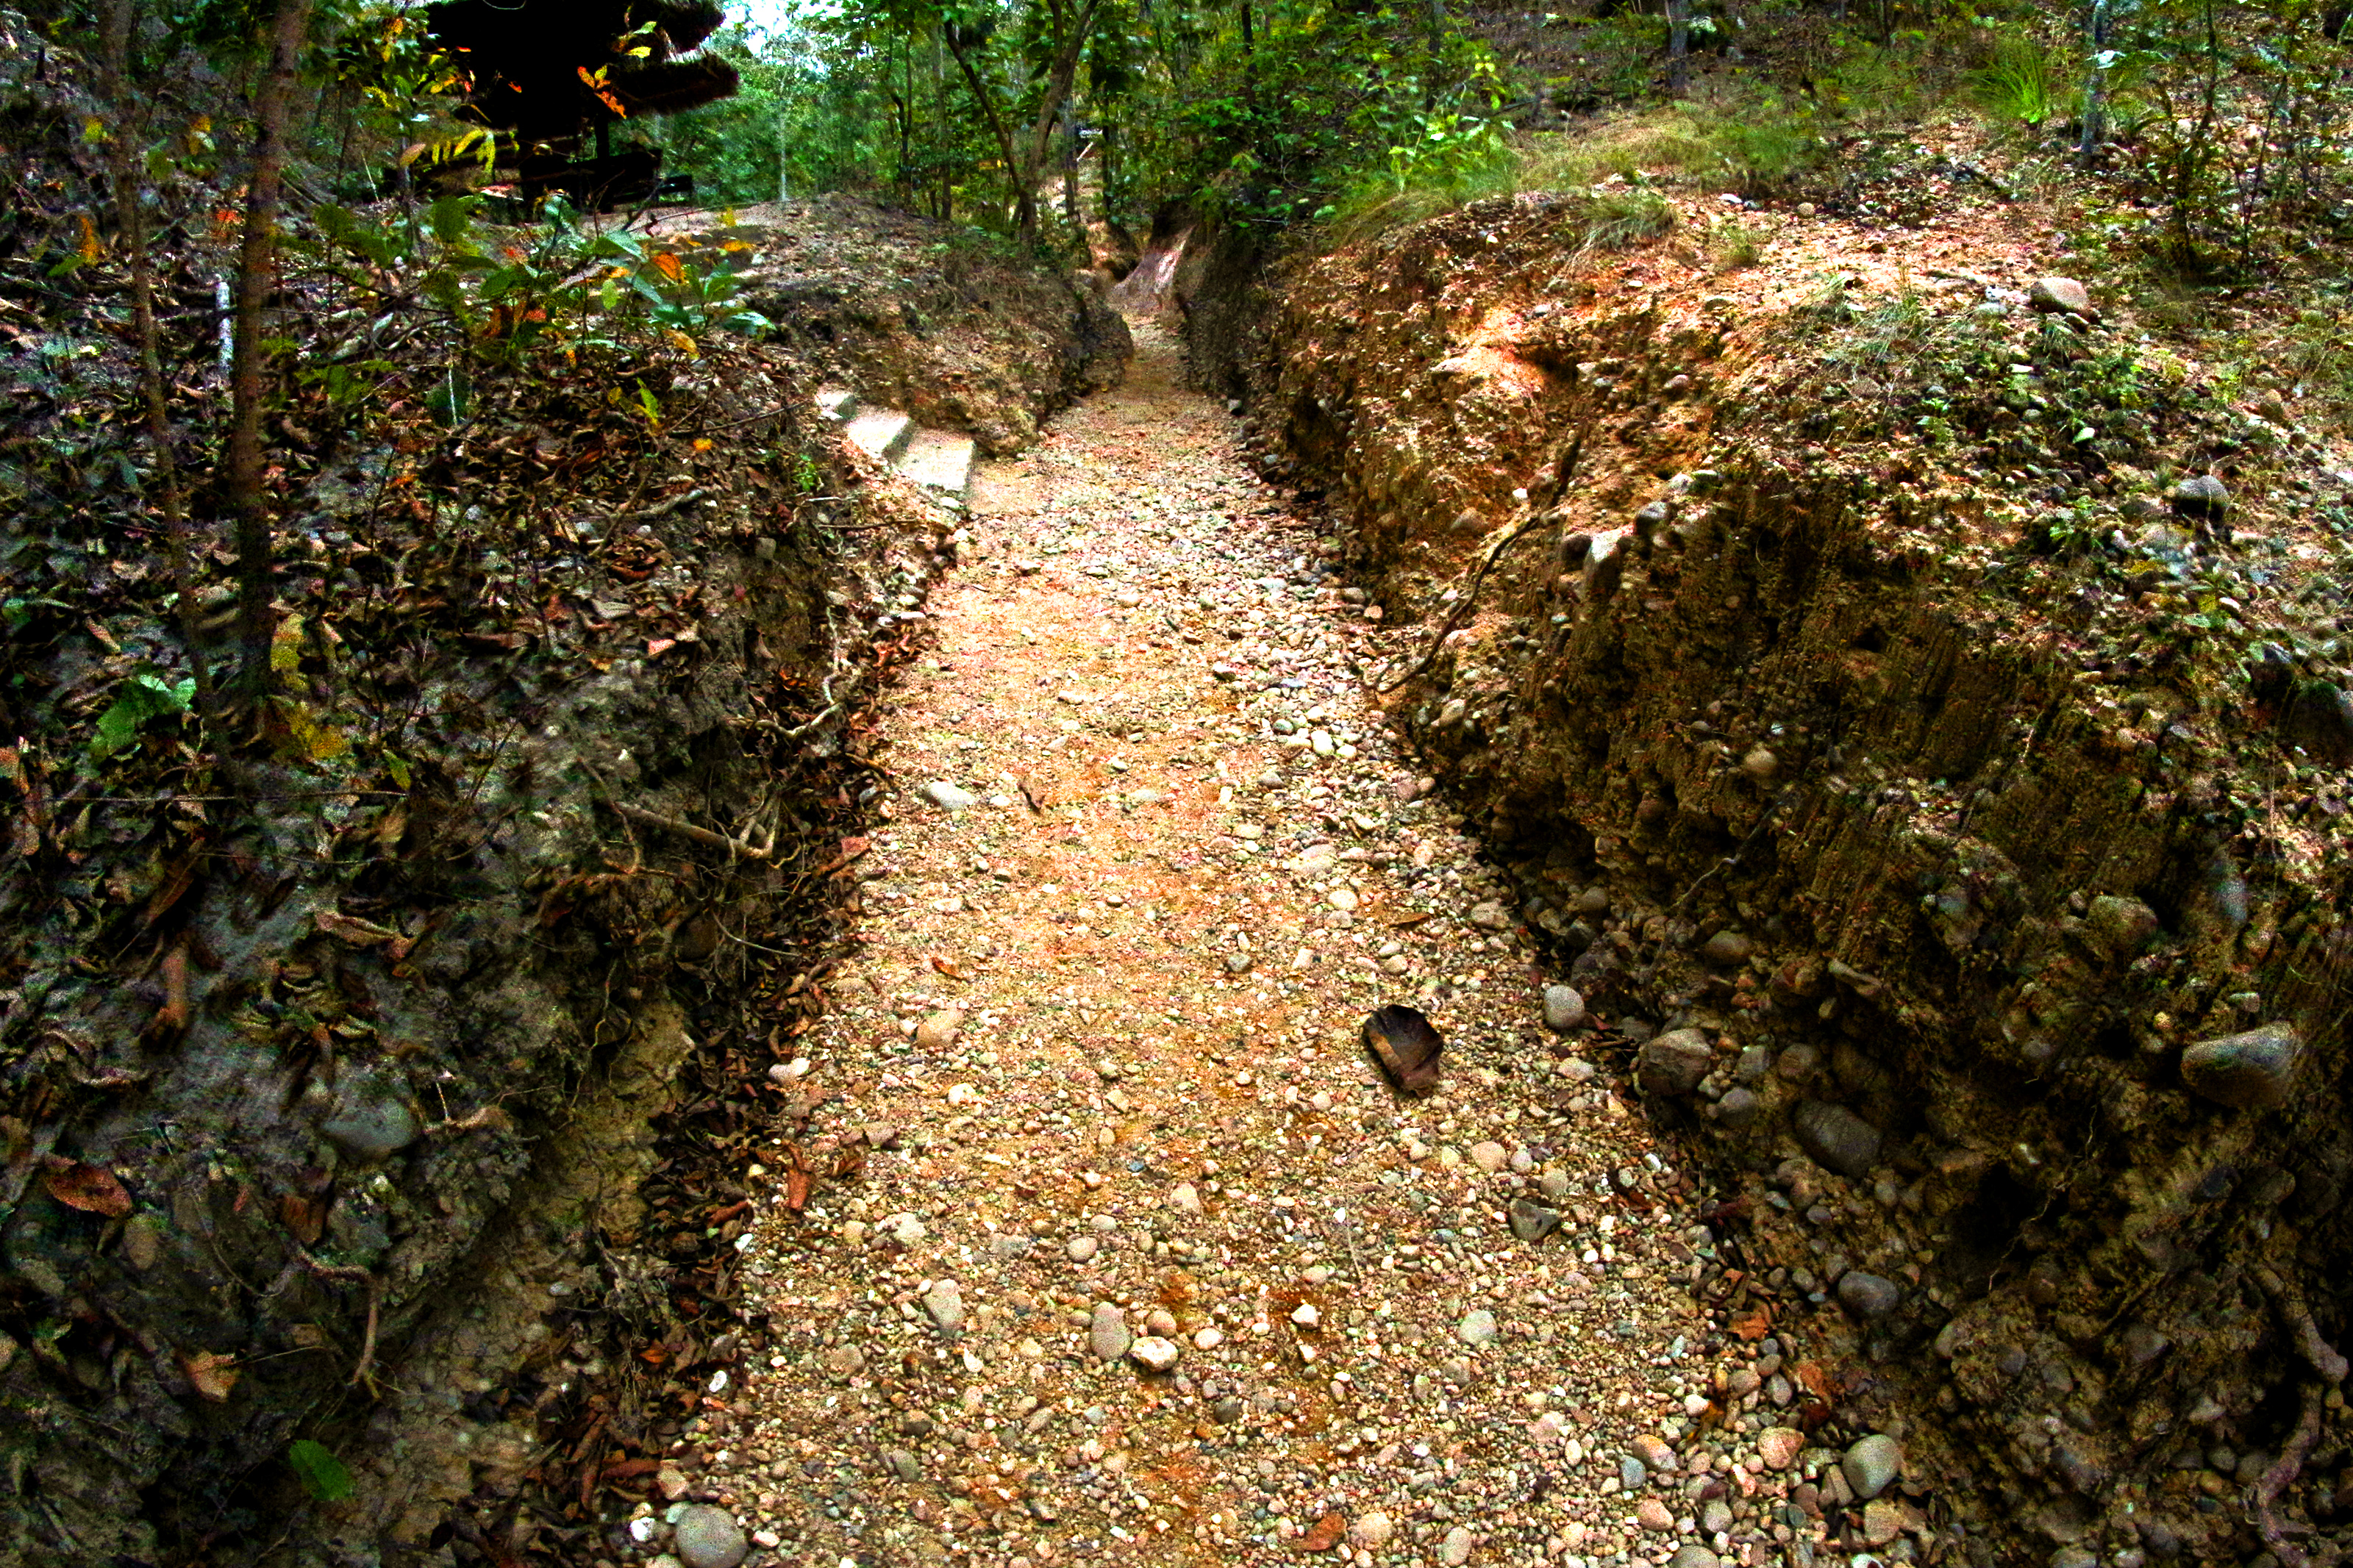
jungle, footpath, garden, path, forest, landscape, nature, park, tree, outdoor, natural, green, environment, plant, walkway, pathway, walk, way, wood, background, foliage, tropical, wild, travel, road, leaf, wooden, adventure, asia, track, trail, soil, woodland, thoroughfare, rock, shrub